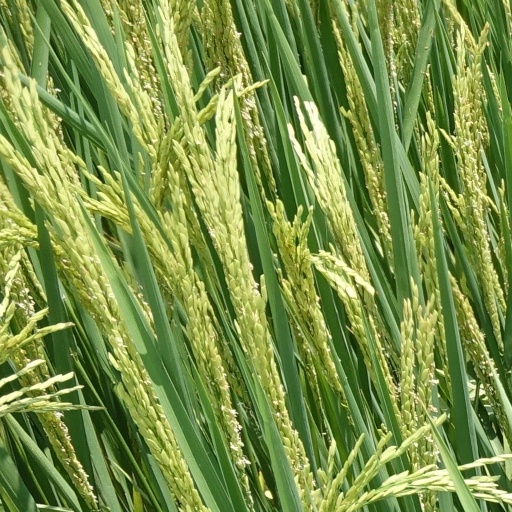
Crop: rice